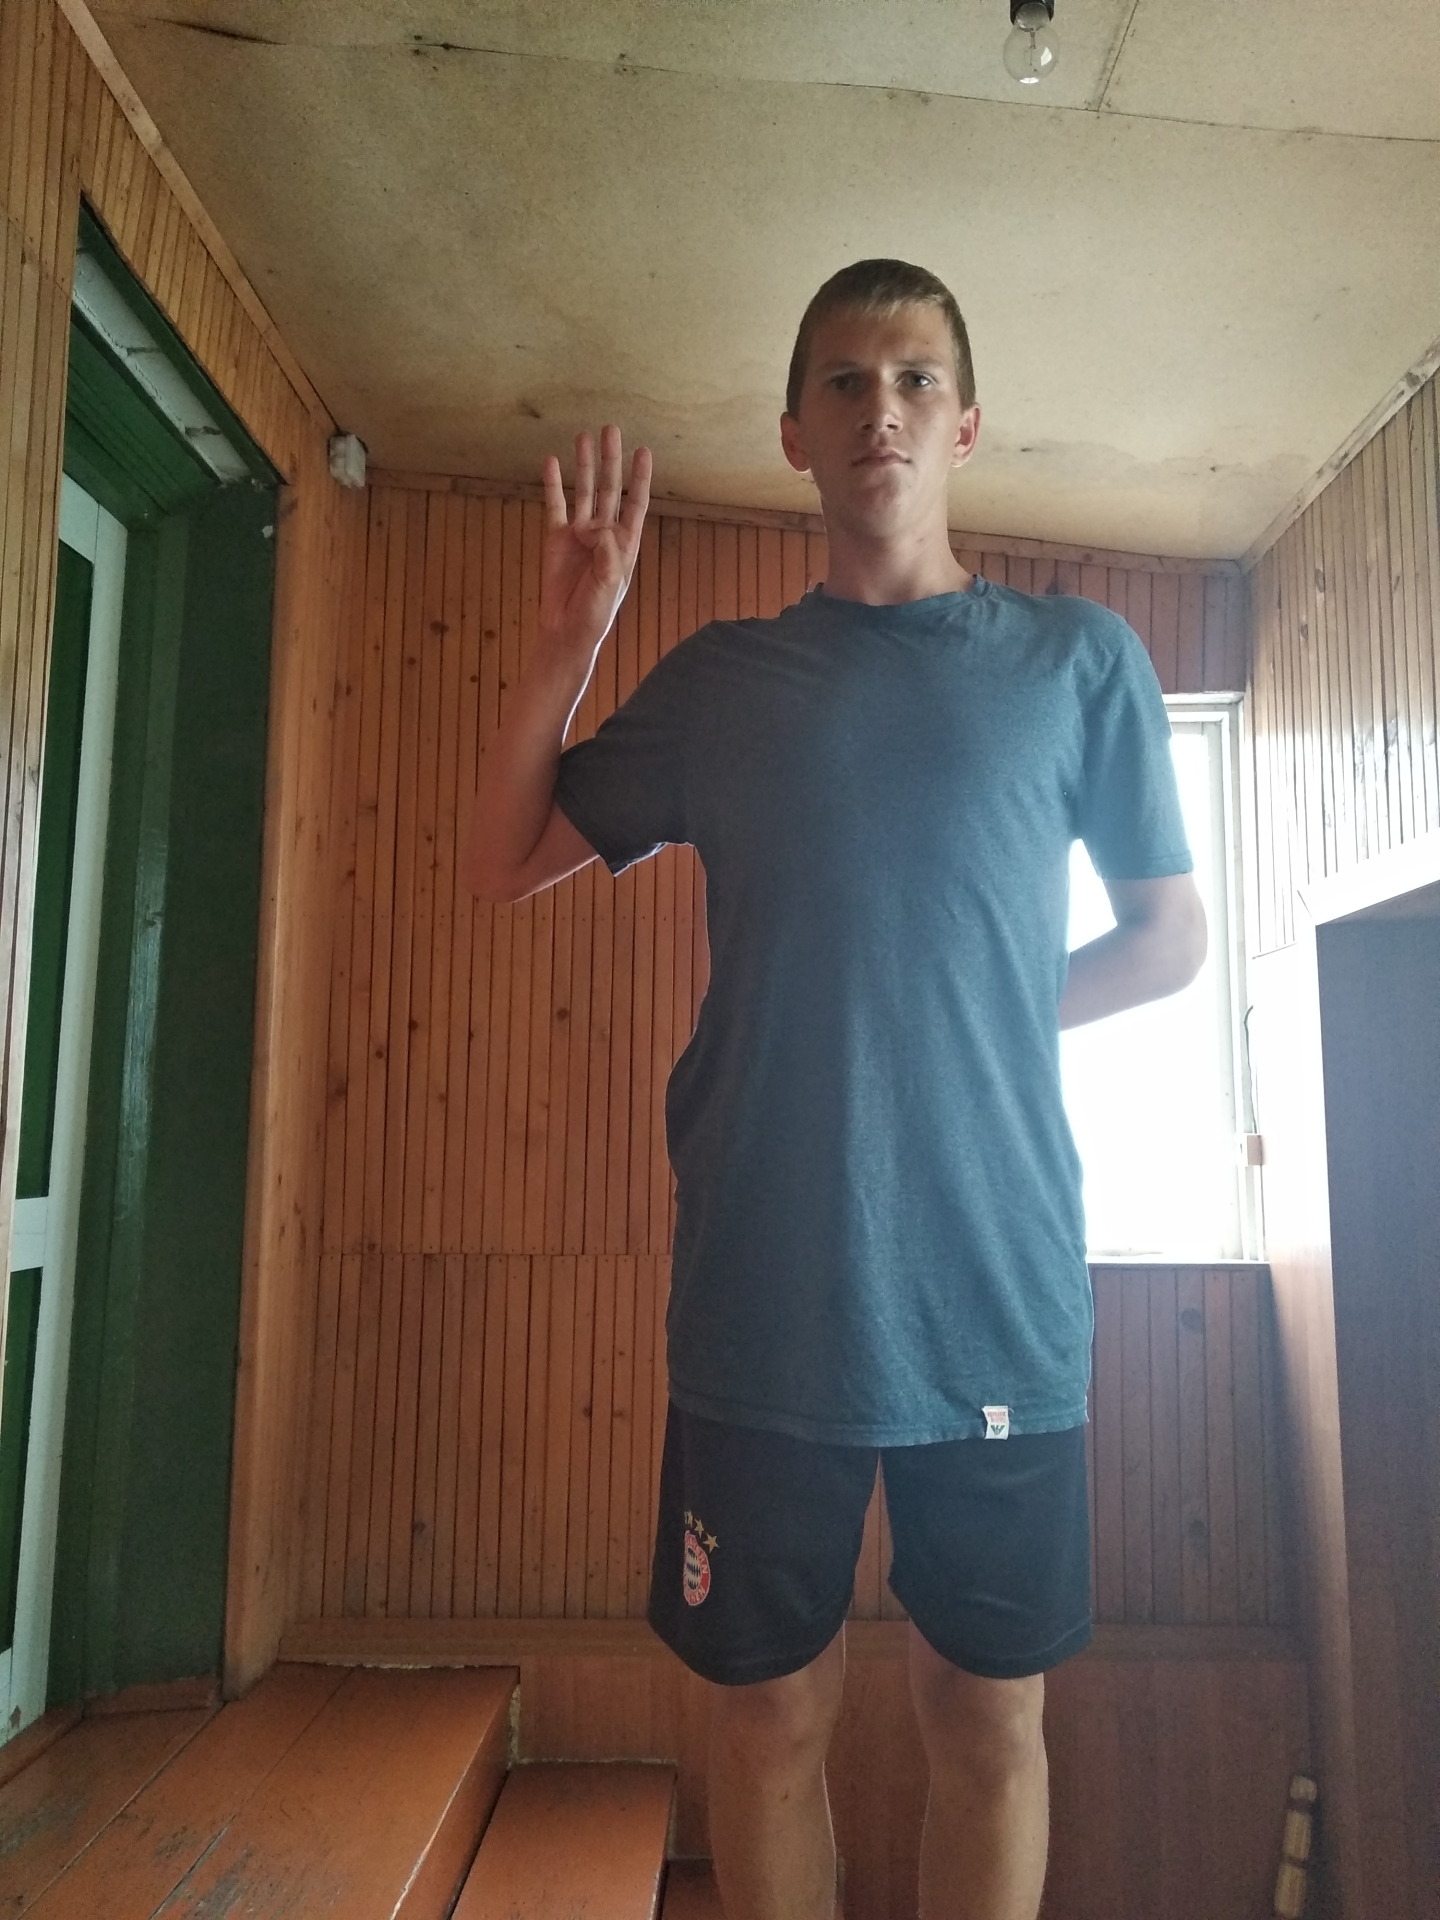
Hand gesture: four